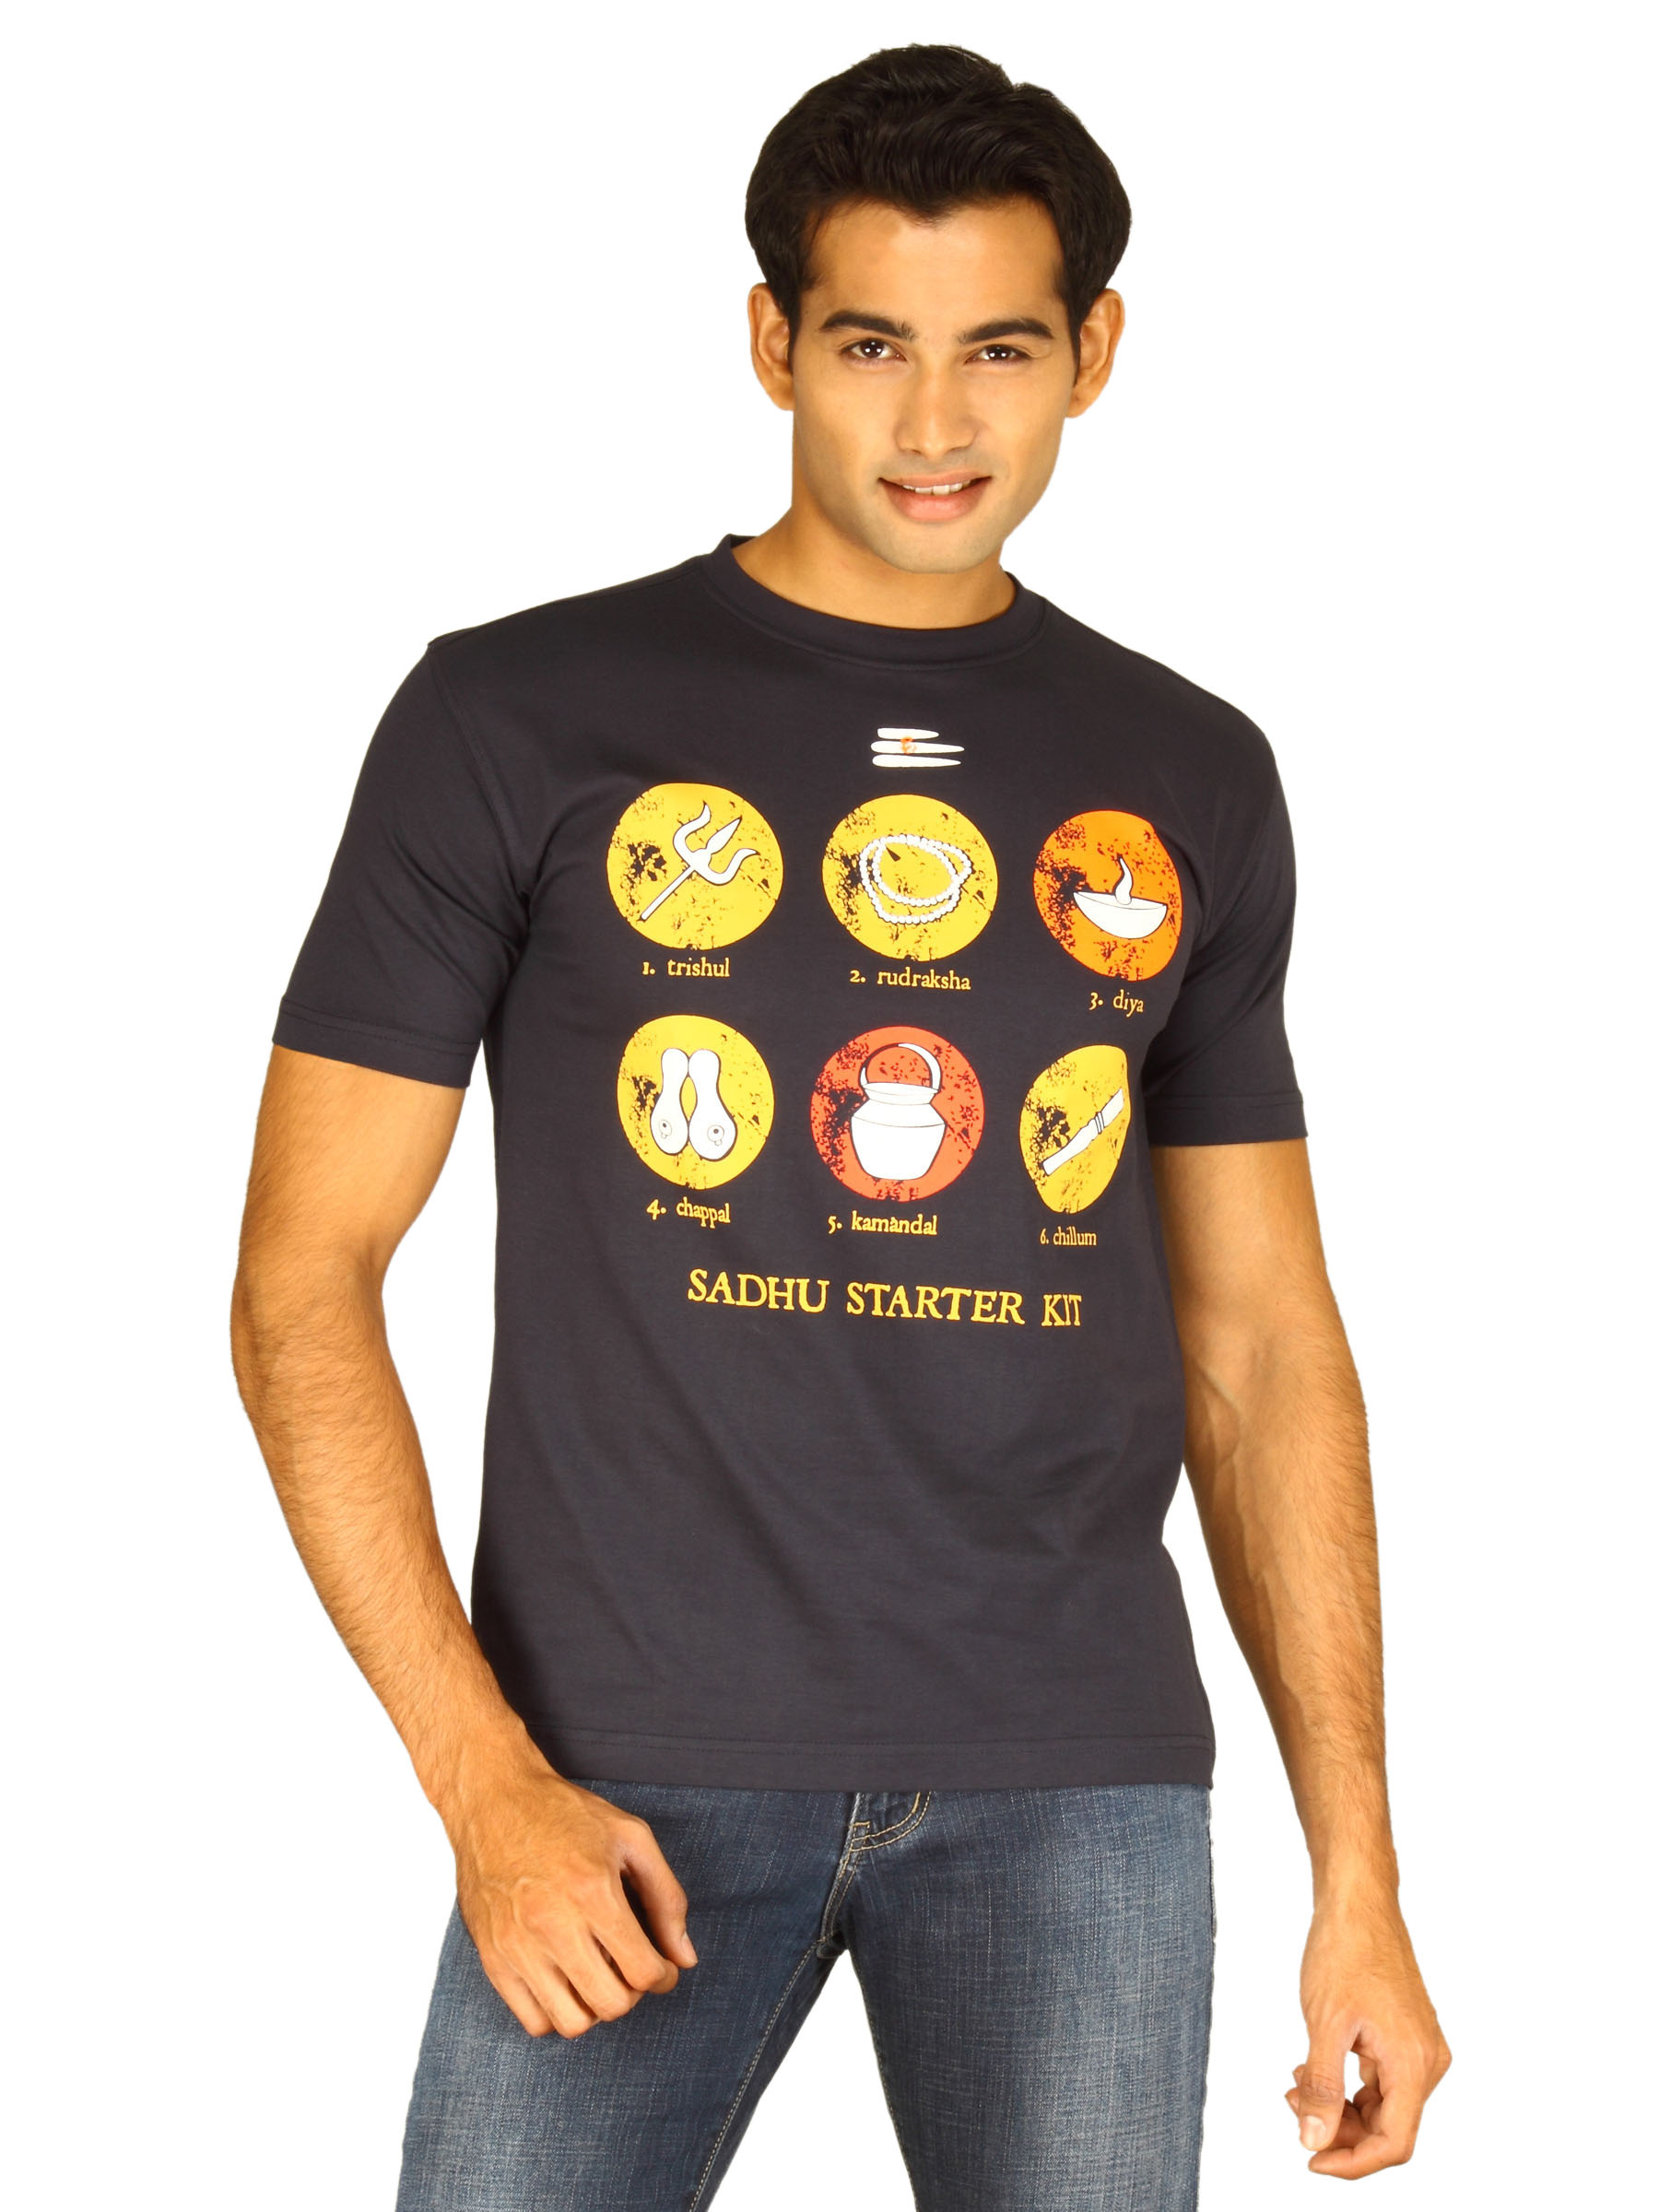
Myntra Men's Saadhu Starter Kit Navy Blue T-shirt
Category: Apparel / Topwear / Tshirts
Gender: Men
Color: Navy Blue
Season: Summer 2011
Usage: Casual